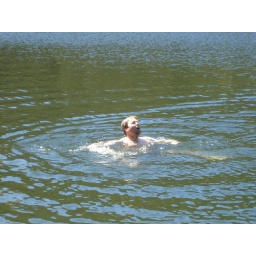
Me after swimming in Mirror lake on the way up to Tincup Pass